Jeanne Sauvé

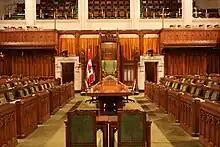
The House of Commons of Canada, where Sauvé served as a Member of Parliament and later Speaker of the House, sitting in the chair at the far centre

It was there that Sauvé met Maurice Sauvé, and the two married on September 24, 1948, the same year the couple moved to London; Maurice had obtained a scholarship to the London School of Economics, and Sauvé worked as a teacher and tutor. Two years later, they moved to Paris, where Sauvé was employed as the assistant to the director of the Youth Secretariat at UNESCO, and in 1951, she enrolled for one year at the Sorbonne, graduating with a degree in French civilization. Sauvé and her husband returned to Canada near the end of 1952, where the couple settled in Saint-Hyacinthe, Quebec, and in 1959 had one child, Jean-François. Sauvé then became a founding member of the Institute of Political Research and was hired as a journalist and broadcaster with the Canadian Broadcasting Corporation's French-language broadcaster, Radio-Canada.